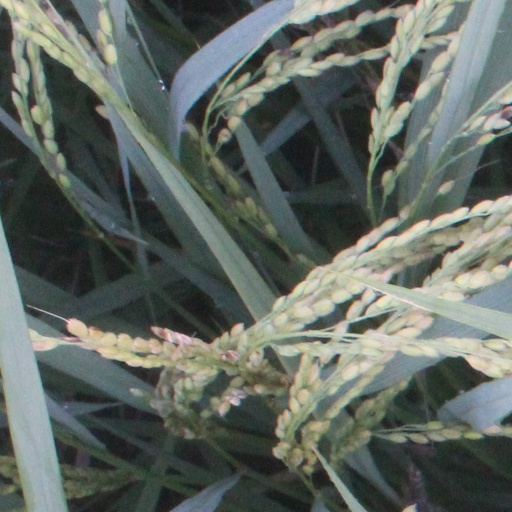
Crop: rice